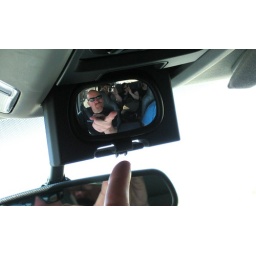
Ken uses the built in rear seat monitor to chastise and threaten the rowdy kids in the back.